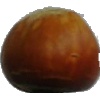
Label: Nut Forest 1